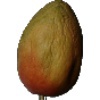
Label: Papaya 1